J Hudson & Co

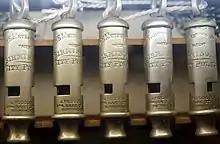
Birmingham City Police whistles in the West Midlands Police Museum

Joseph Hudson started working at the age of 12. He moved to Bent & Parker, a maker of army supplies and whistles in Birmingham. In 1870, aged 22, he started his own business with younger brother James.